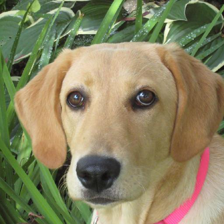
Label: animals